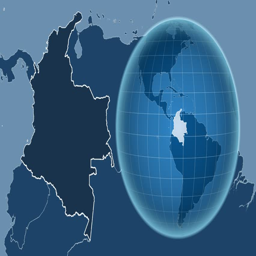
shape animated on the admin map of the globe